Fort Garry Horse

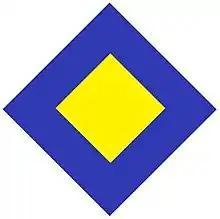
The FGH's Great War Canadian Cavalry Brigade identifying flash.

Details from the 32nd Manitoba Horse and the 34th Fort Garry Horse were placed on active service on 6 August 1914 for local protection duties.